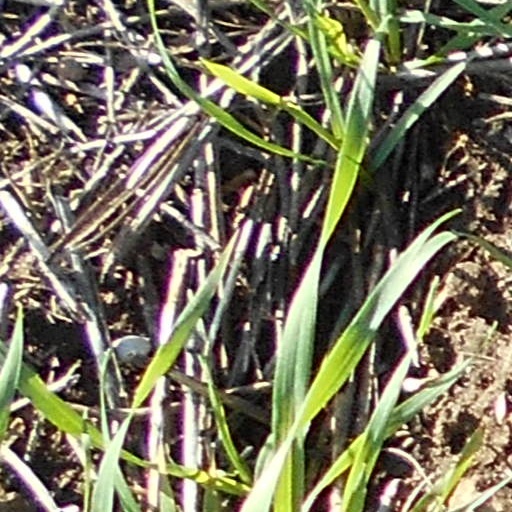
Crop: wheat